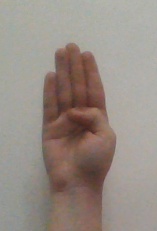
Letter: kaaf